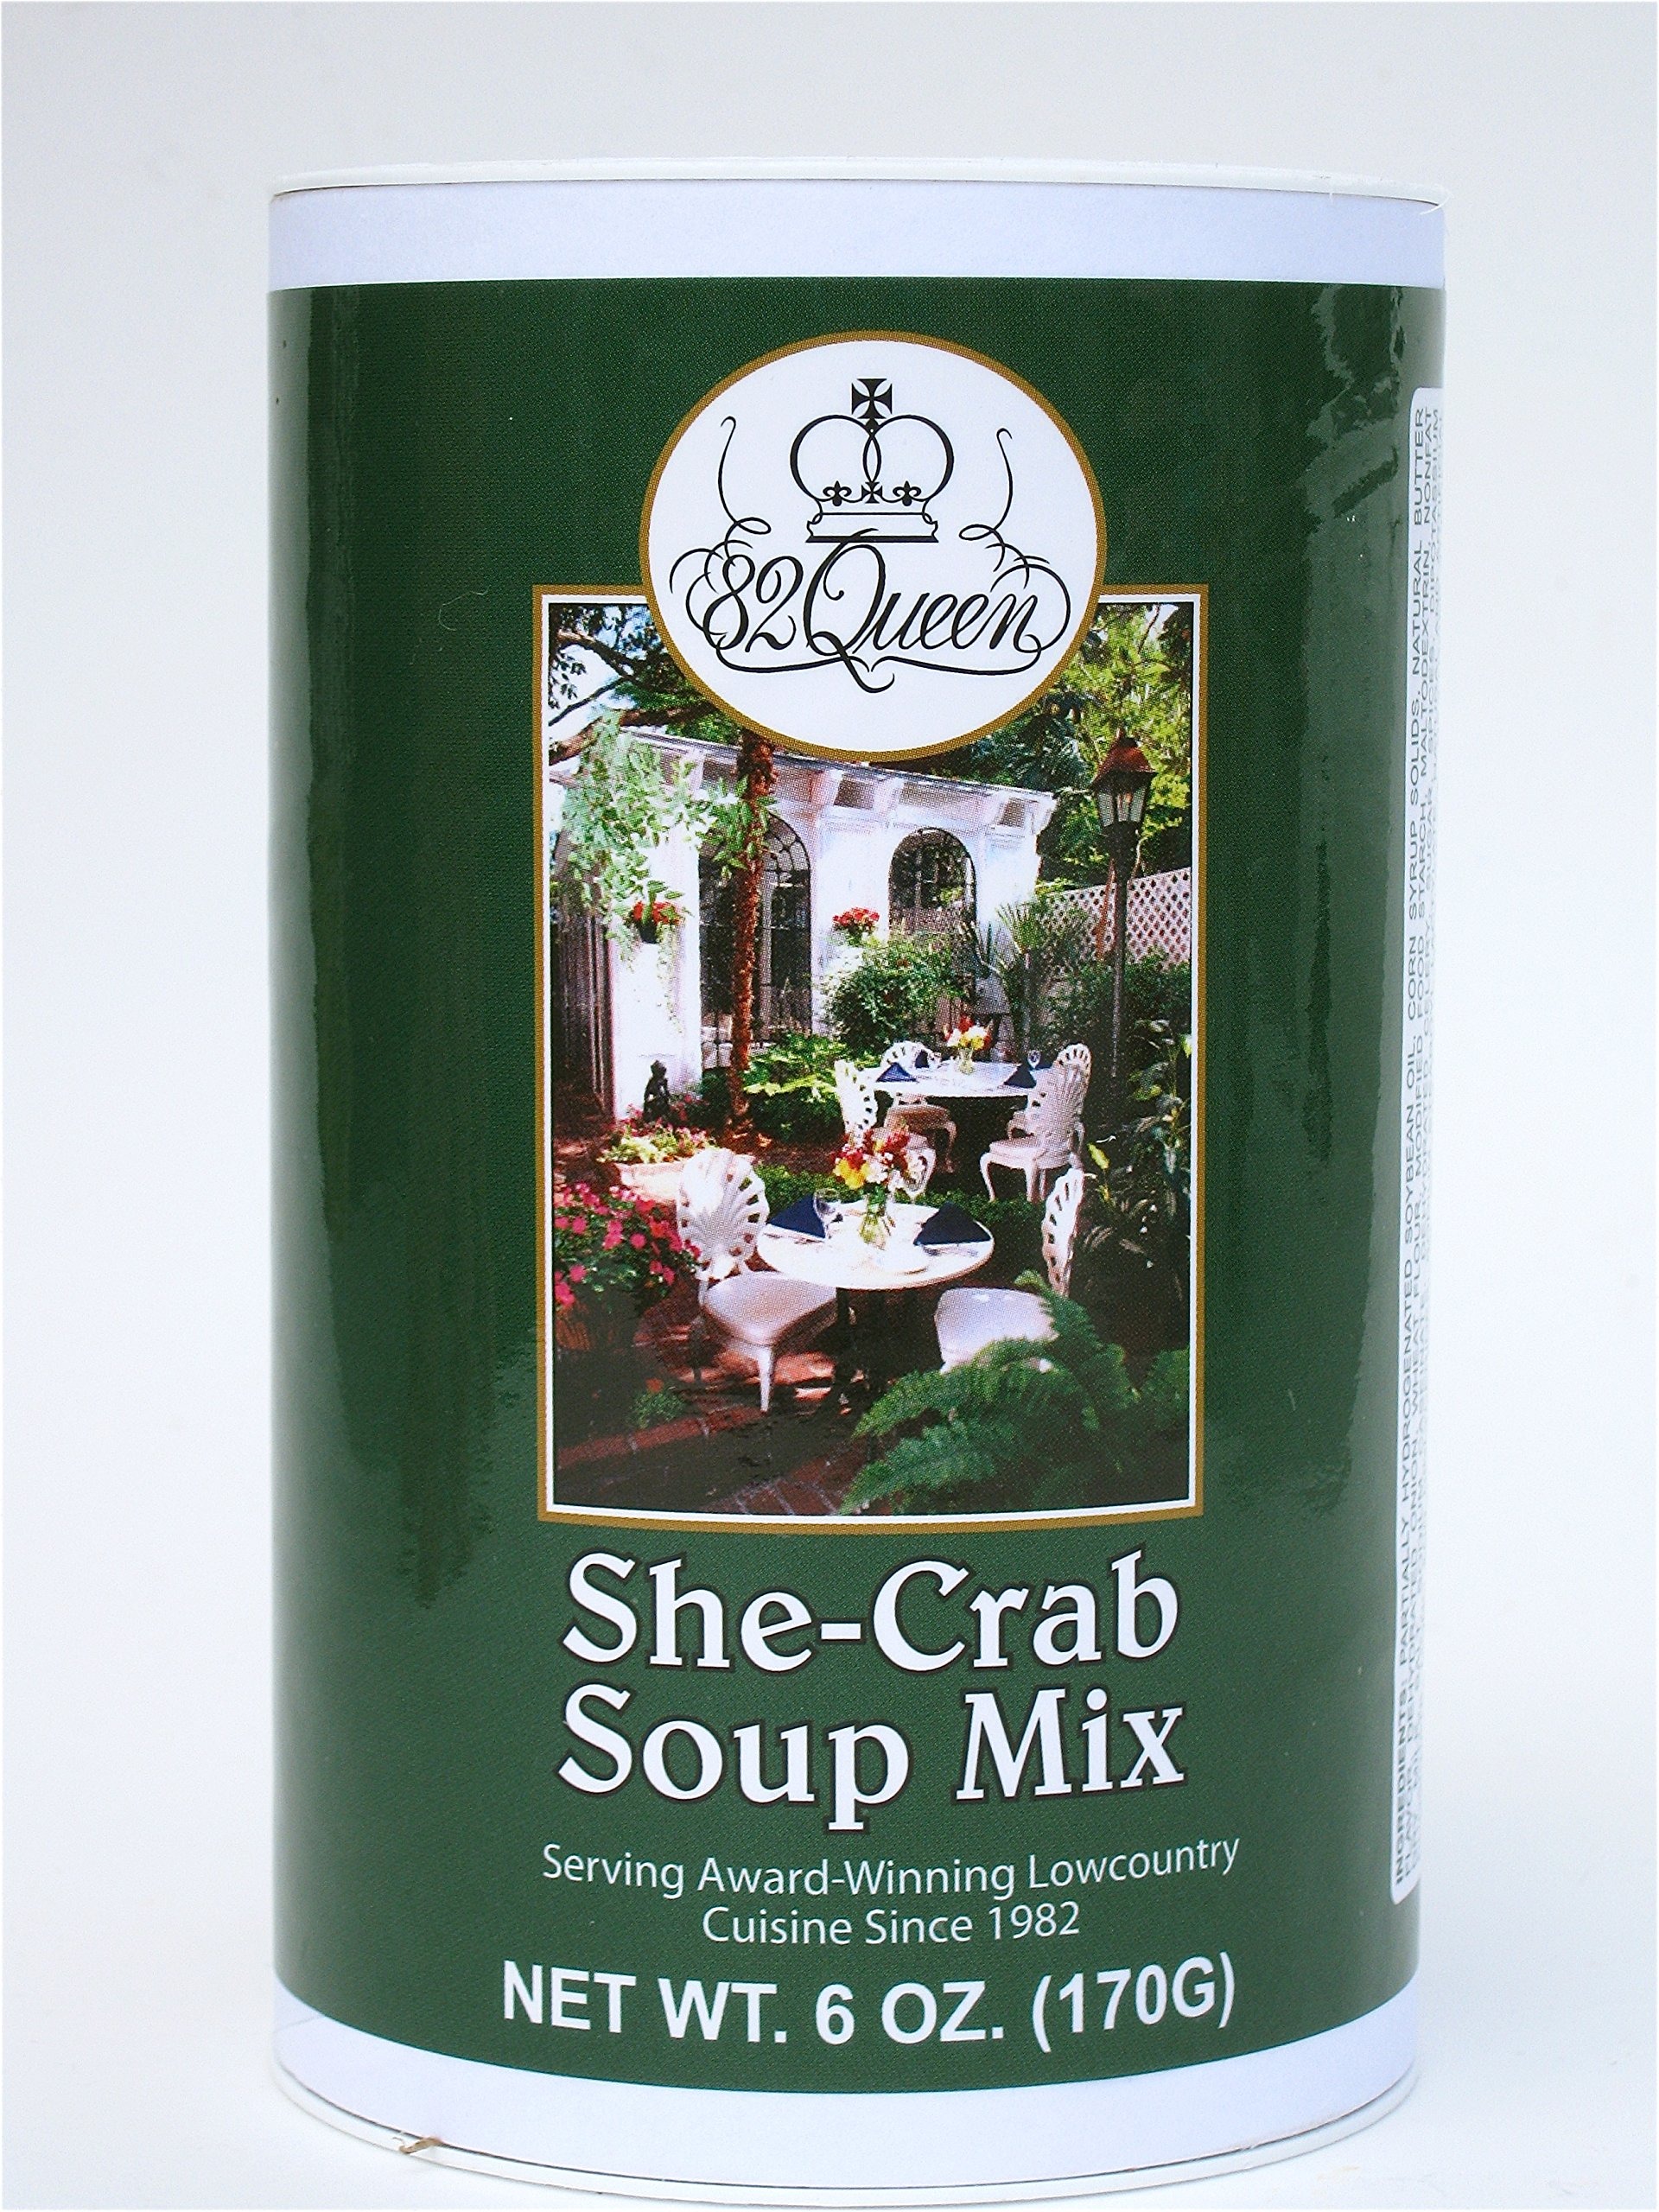
Item Name: She Crab Soup Mix by 82 Queen - New Wt 6 oz.
Bullet Point: She Crab Soup Mix by 82 Queen - New Wt 6 oz.
Product Description: She Crab Soup Mix by 82 Queen - New Wt 6 oz.
Value: 6.0
Unit: Fl Oz

Price: 18.99